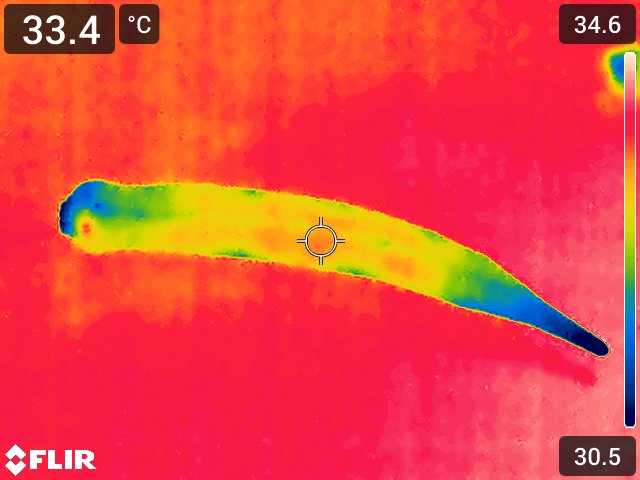
Maturity: over_matured